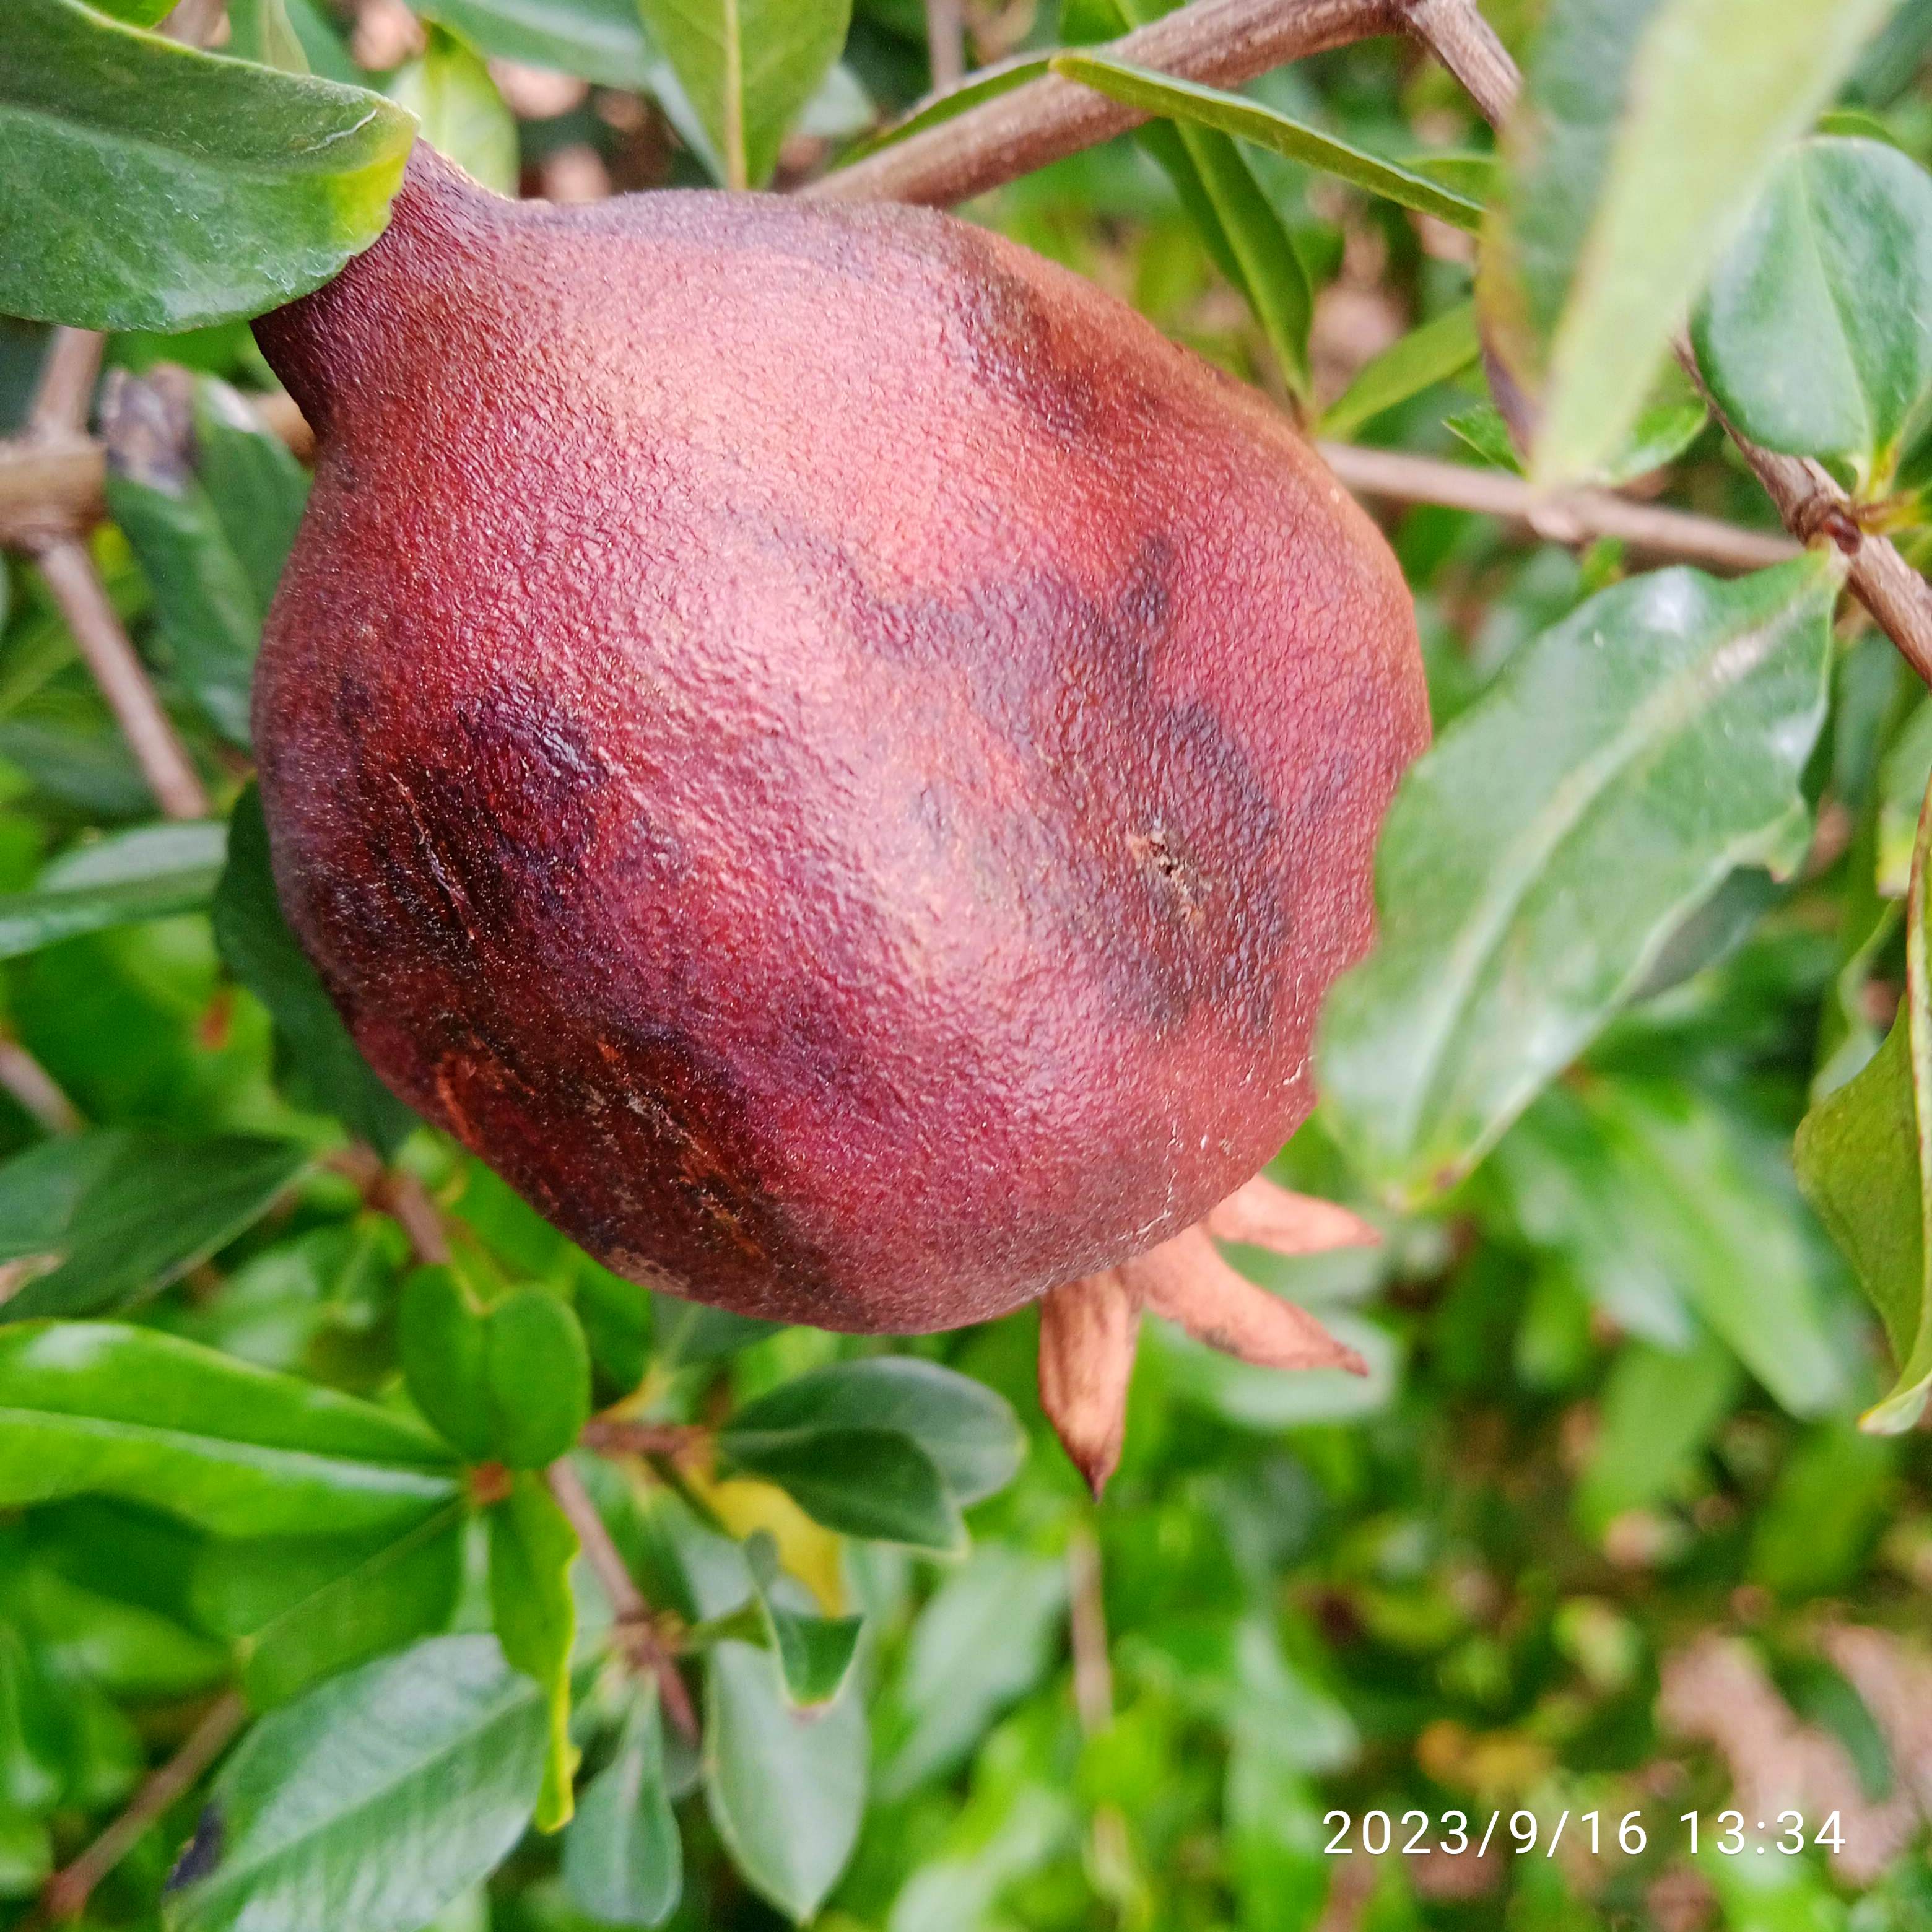
Label: Alternaria